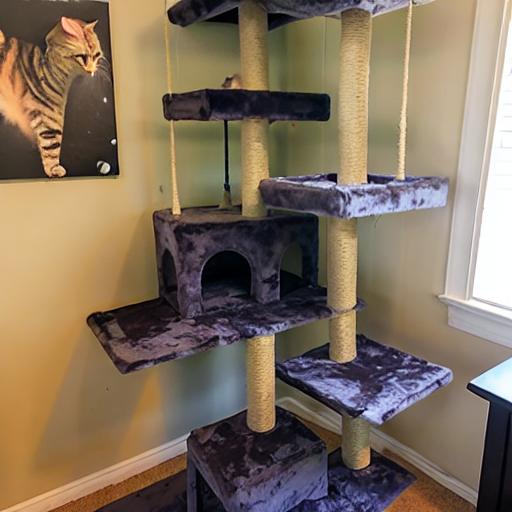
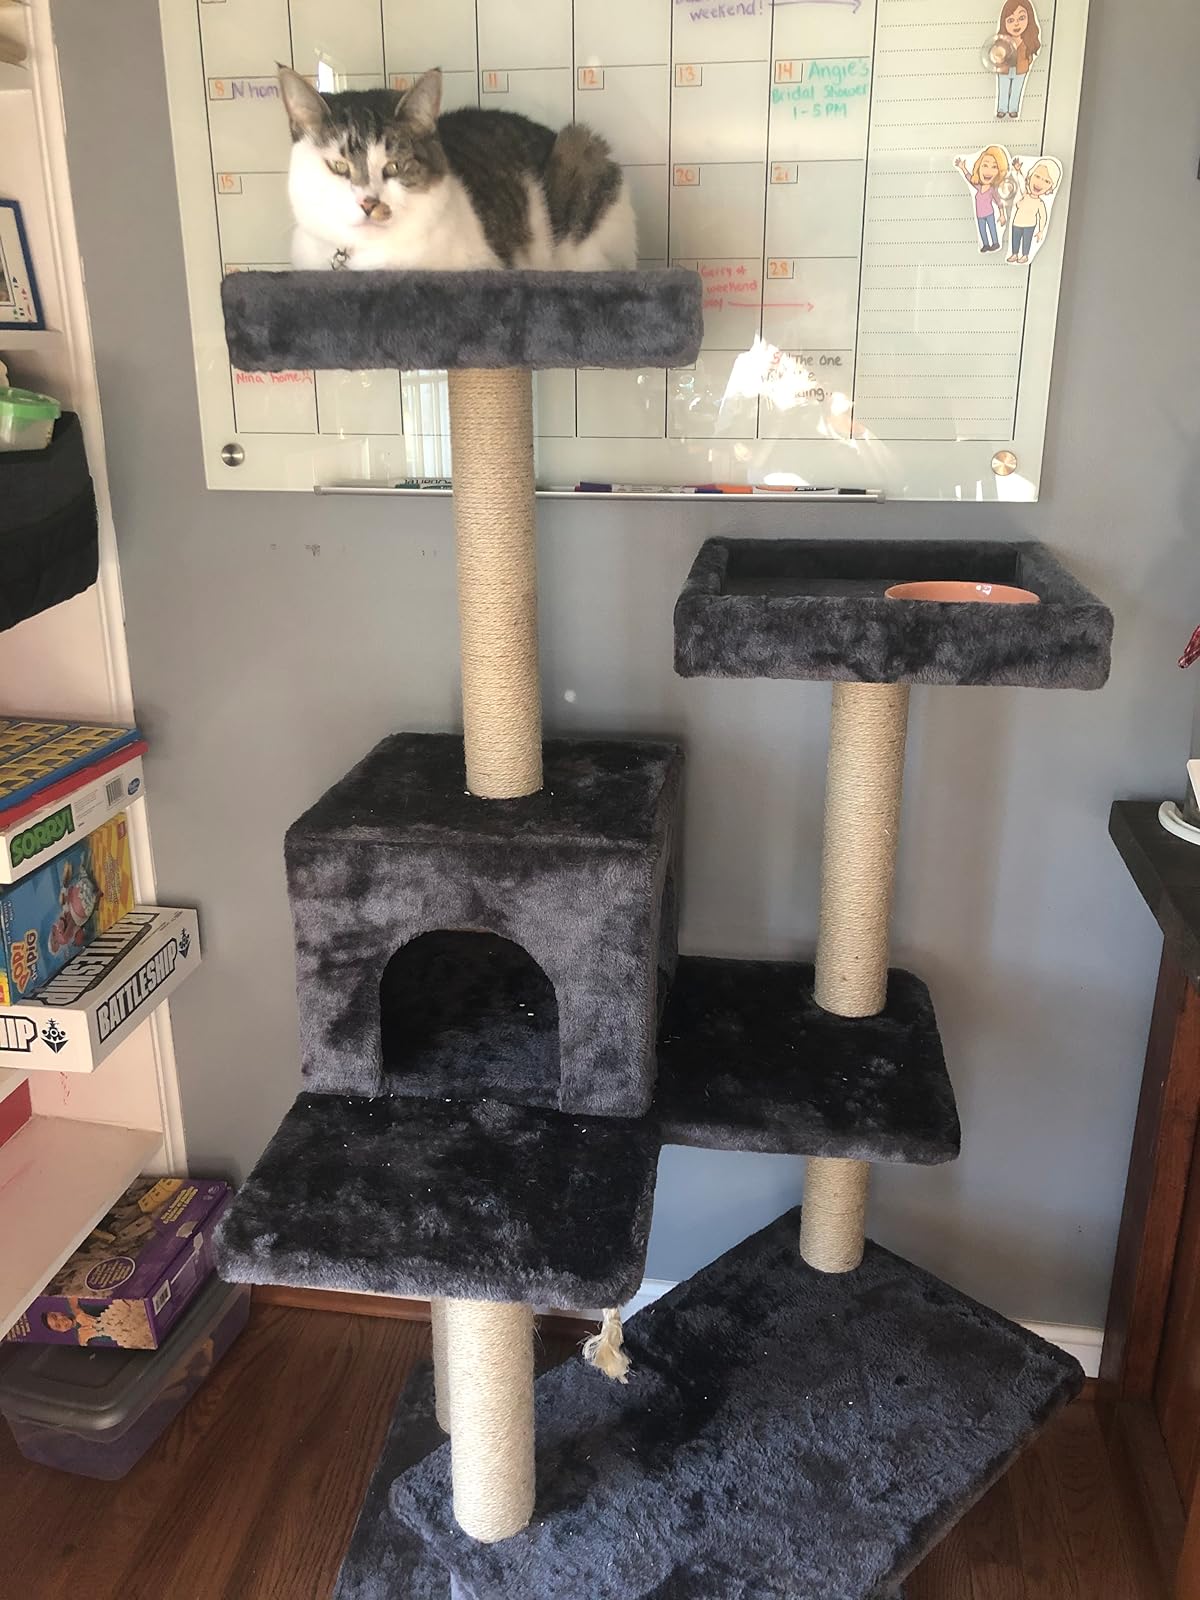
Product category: items_cat tree
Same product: no